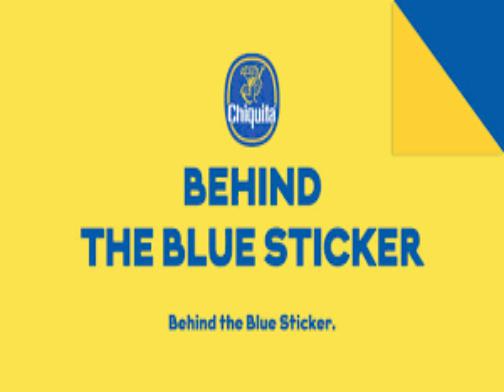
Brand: Chiquita
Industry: Clothes